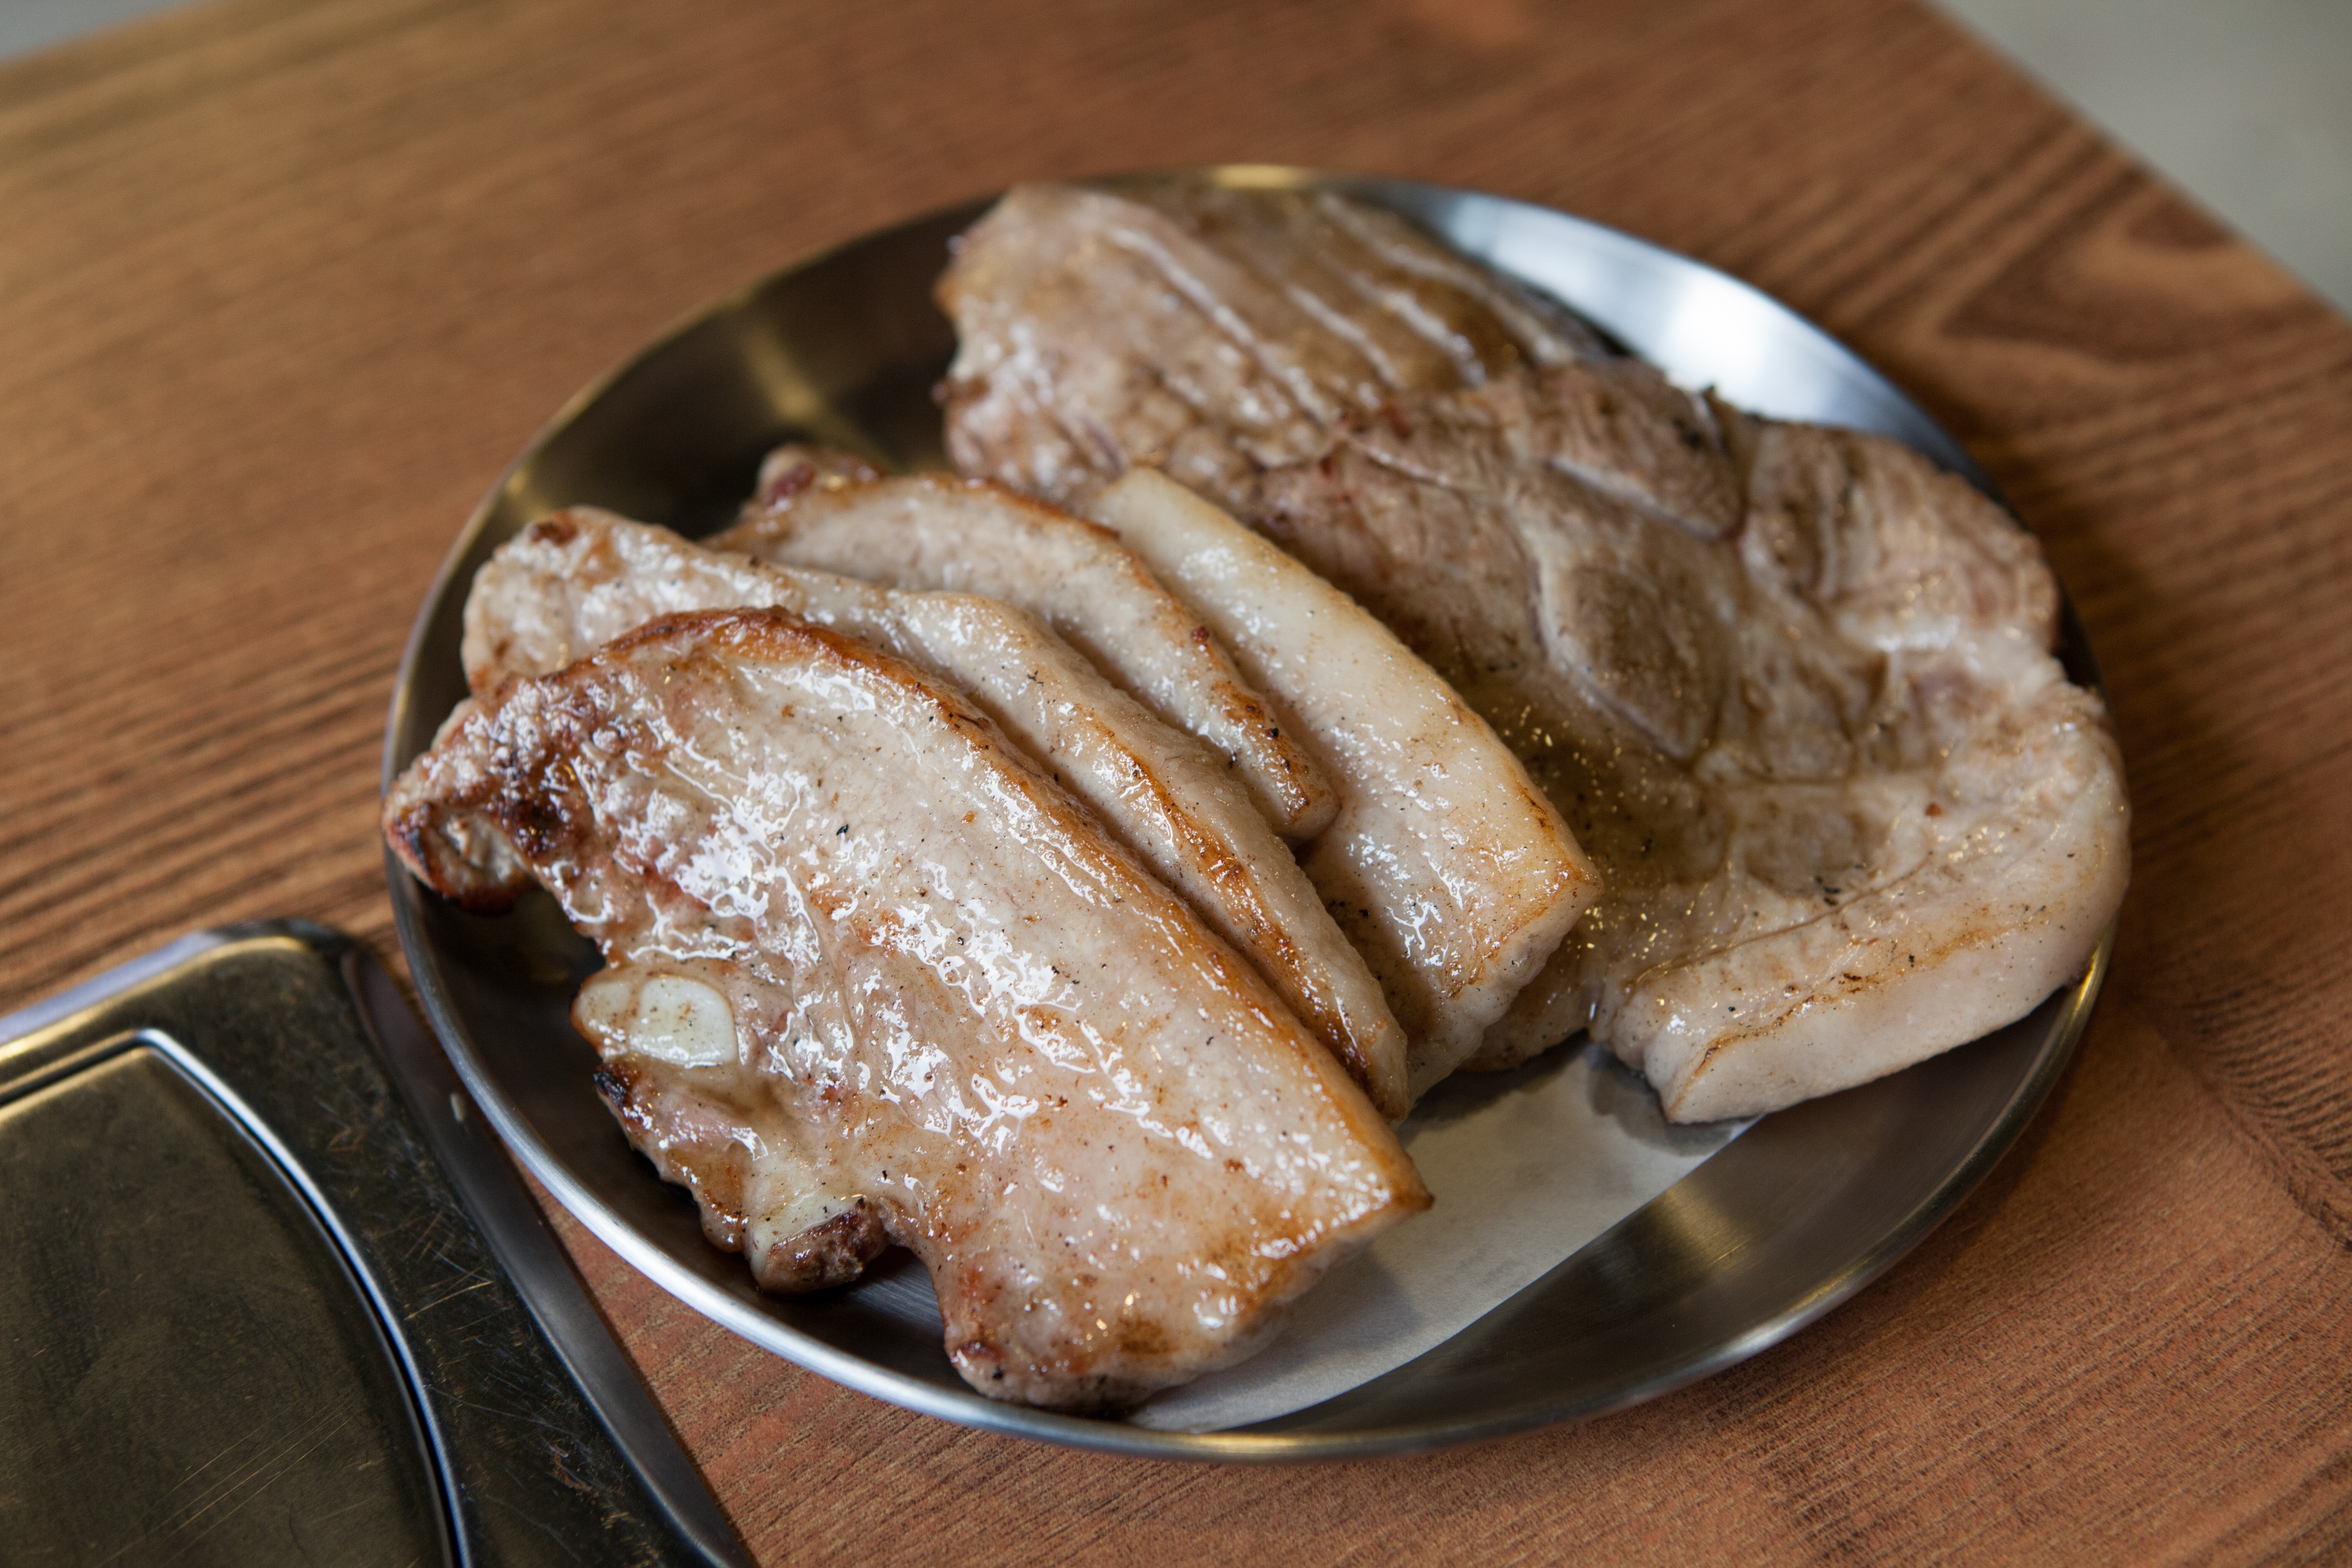
dish, food, produce, fish, meat, pork, cuisine, roasting